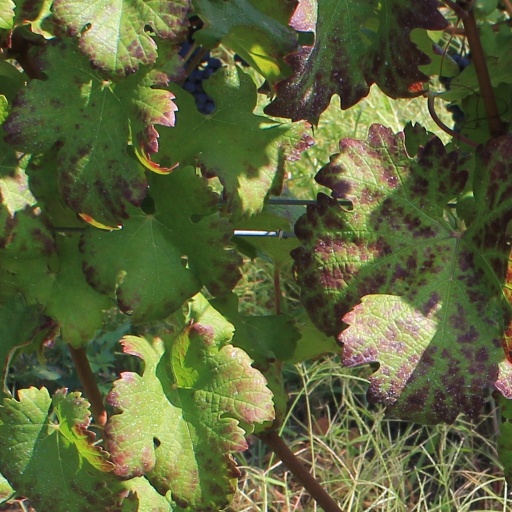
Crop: grape